West Virginia Mountaineers football

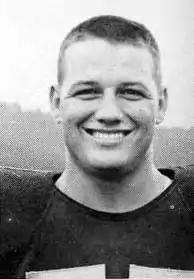
Sam Huff, WVU offensive guard (1952–55) and College Football Hall of Fame and Pro Football Hall of Fame inductee.

Despite finishing with a modest 6–4 record in 1956, West Virginia won its fourth consecutive SoCon title with a 5–0 record in conference play. The 1957 season resulted in a 7–2–1 record and a 3–0 mark in Southern Conference play. Although the Mountaineers once again compiled an undefeated SoCon record, they were not awarded the conference championship, as VMI earned the title with a 9–0–1 overall record and 6–0 record in SoCon play. In 1958, the Mountaineers had their first losing season in eight years, but their 4–0 record in SoCon play earned them a 5th conference title in six seasons. The 1958 season was the final season that West Virginia would win a conference championship under Lewis's tenure. The Mountaineers finished 3–7 in 1959, losing the final five games of the season by a combined score of 24–140. Lewis resigned as head coach afterward. Despite the program's drop off in success in his final two seasons as coach, Lewis produced 58 victories overall during his tenure at West Virginia, placing him fourth overall in the program's history.